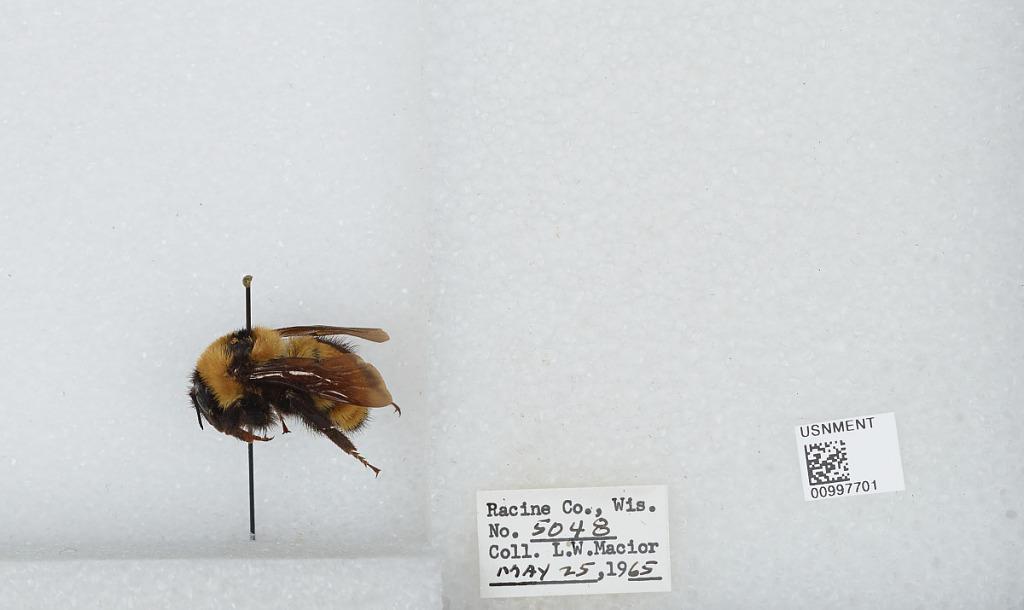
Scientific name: Bombus (Fervidobombus) fervidus fervidus (Fabricius)
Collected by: L. Macior
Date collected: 1965-5-25
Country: United States
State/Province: Wisconsin
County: Racine
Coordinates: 42.78, -87.76